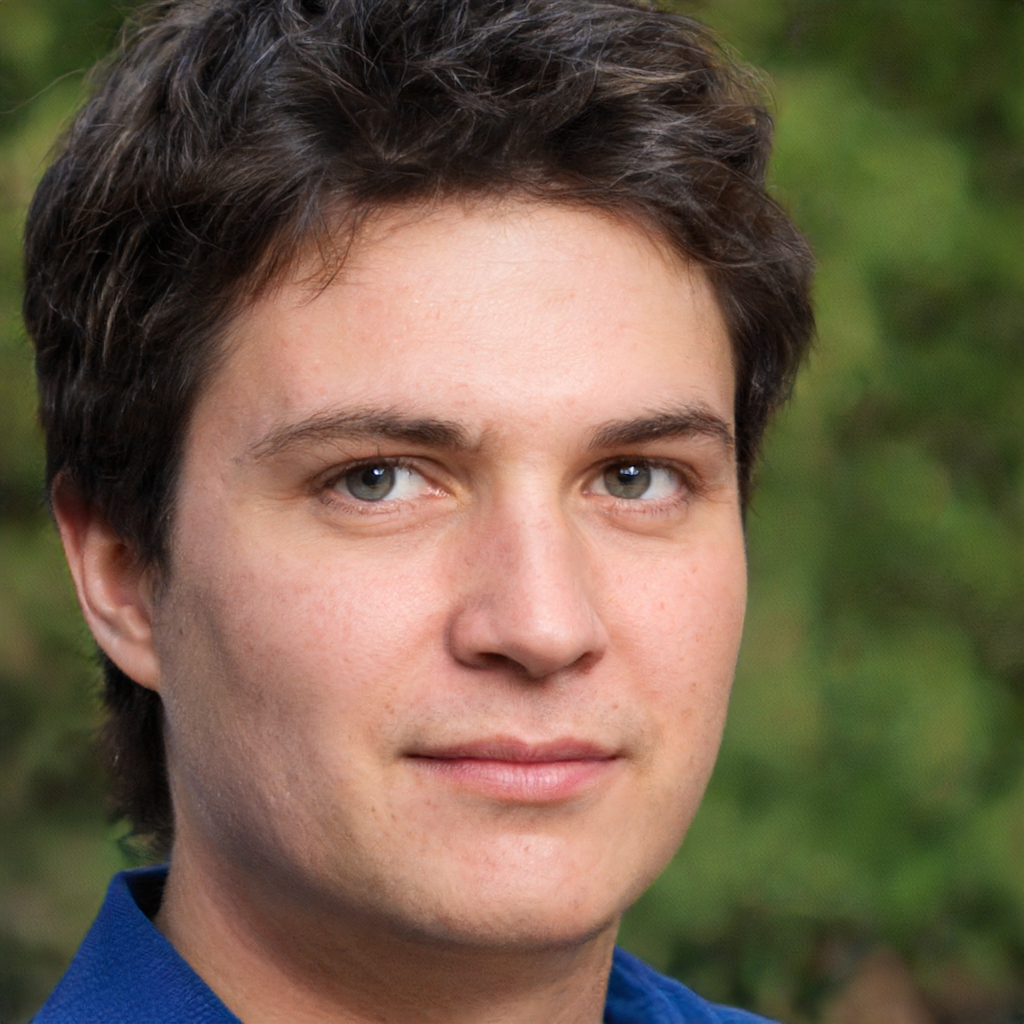
Label: No Watermark